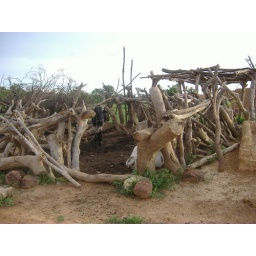
really complicated fence built for a cow in village